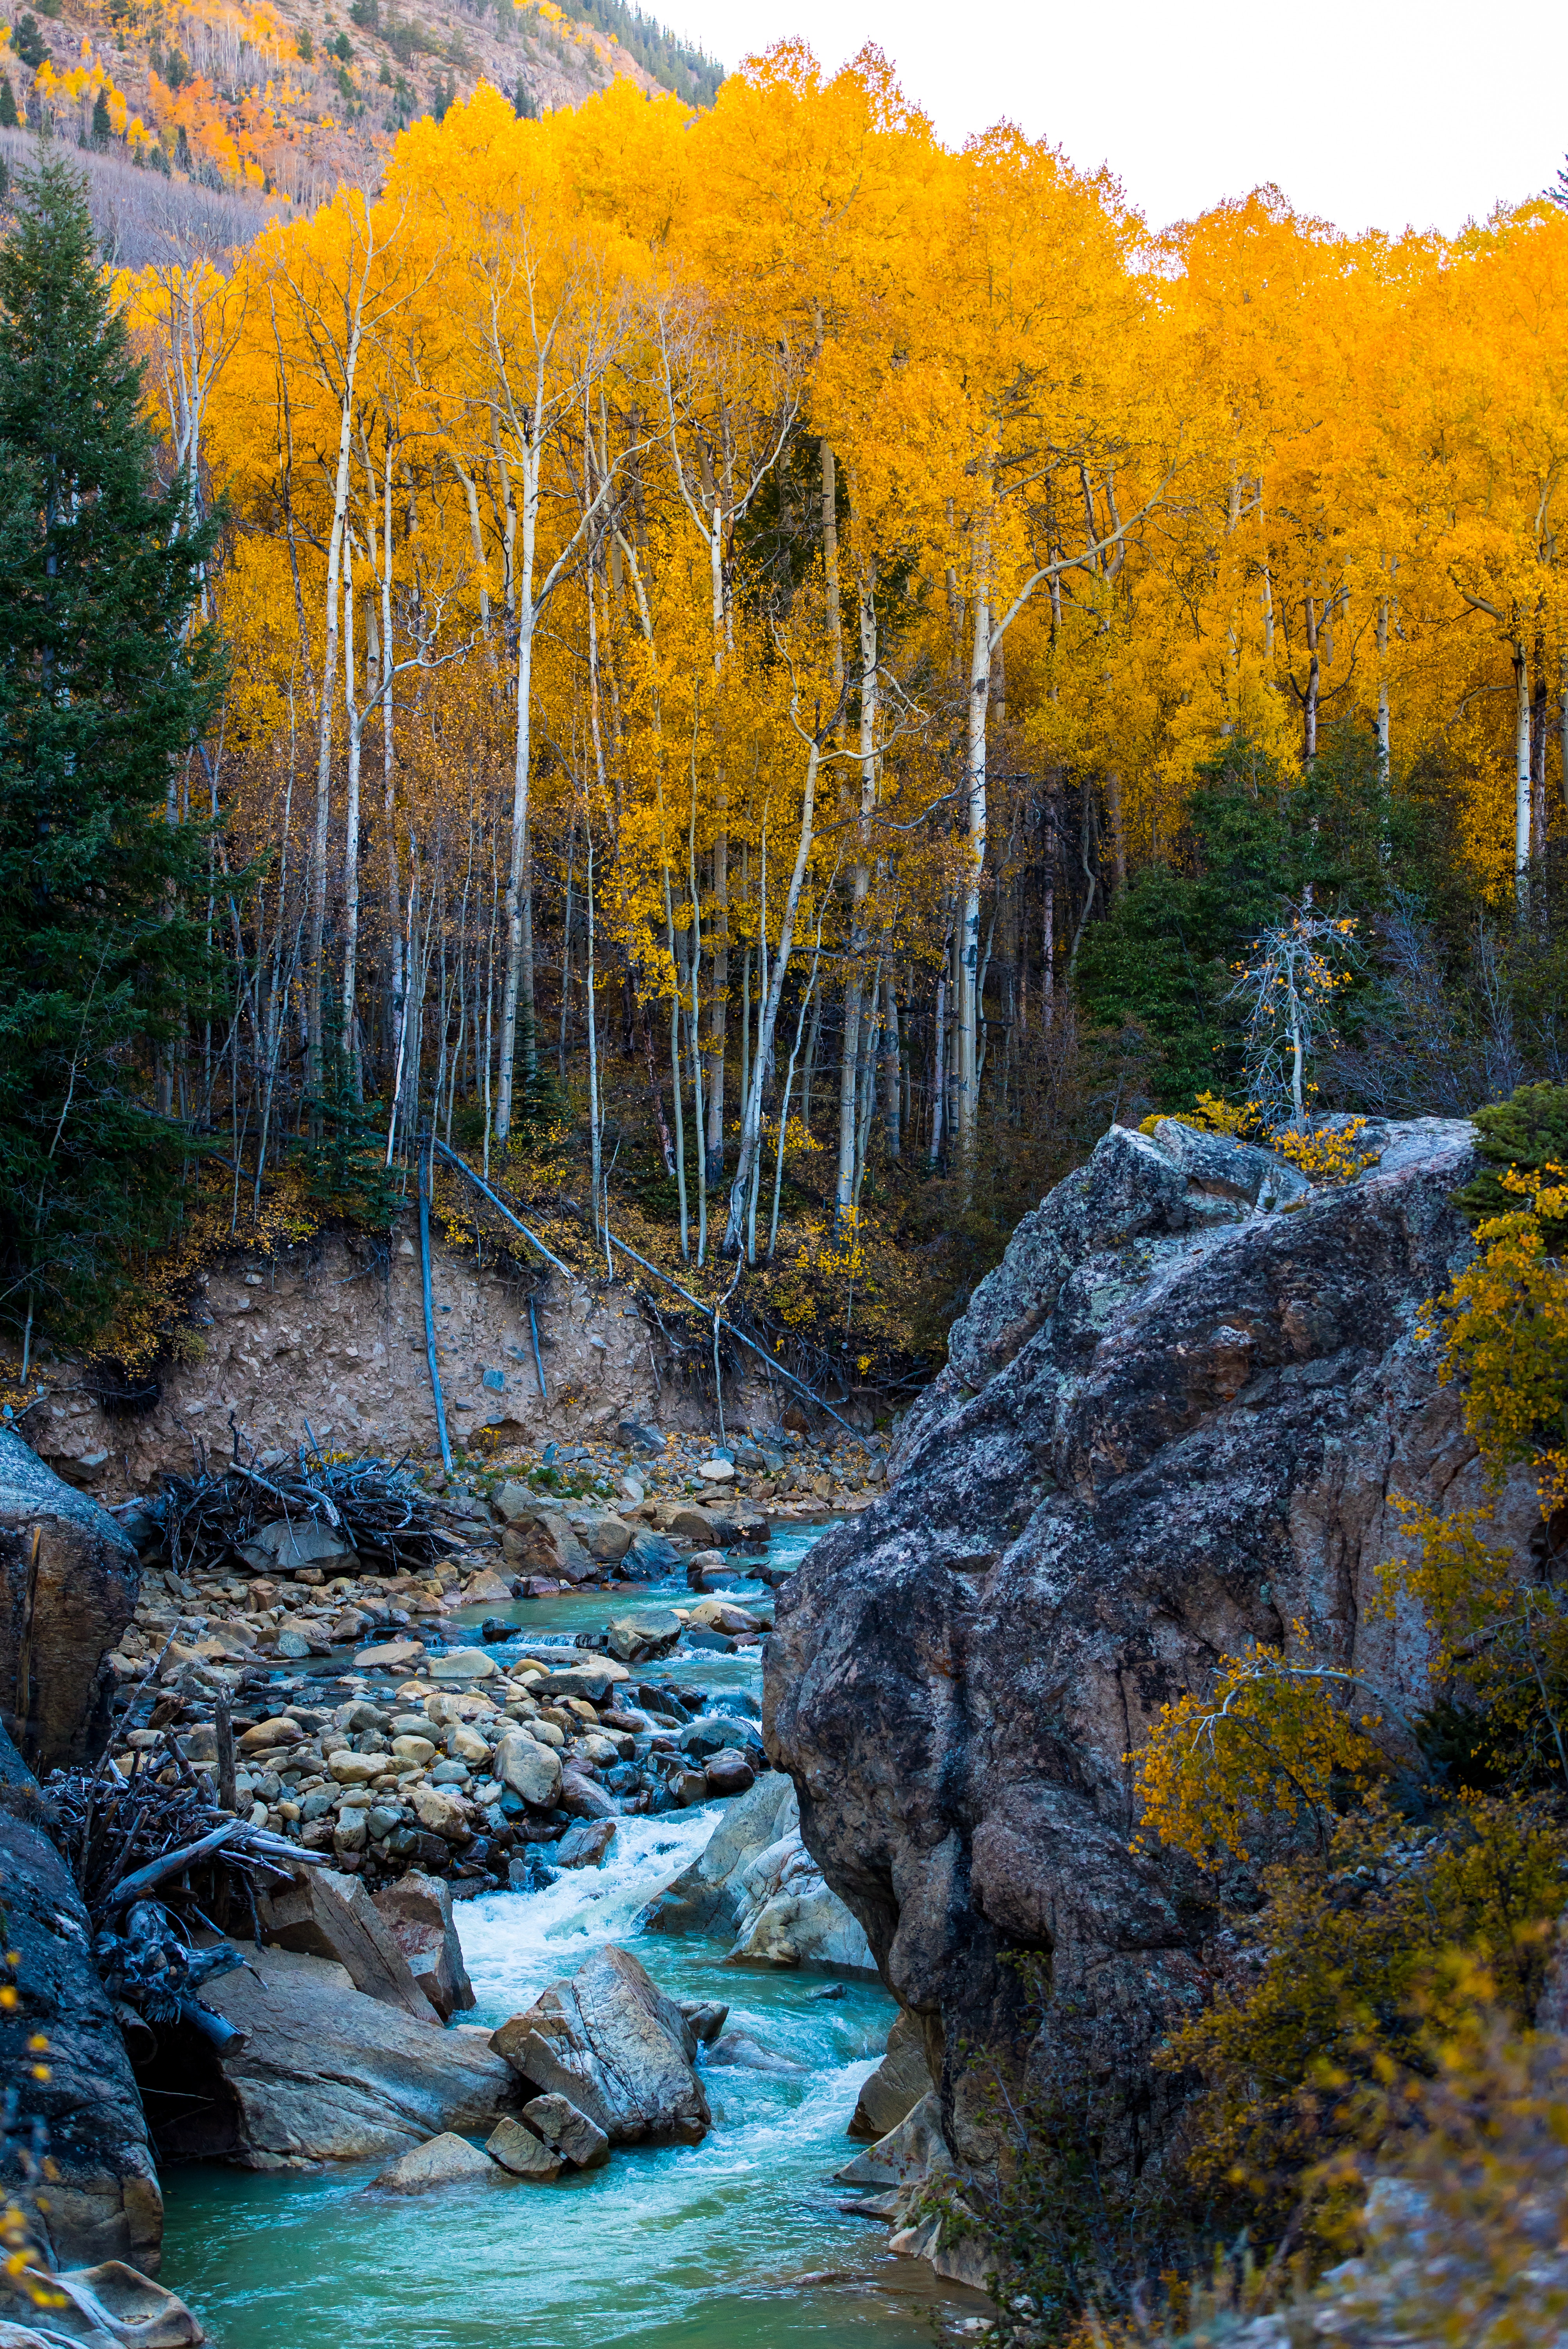
landscape, tree, nature, forest, rock, wilderness, leaf, fall, river, stream, reflection, autumn, season, body of water, woodland, water feature, woody plant